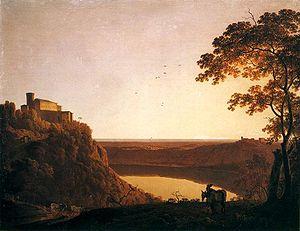
Le département des Peintures est l'un des huit départements qui composent le musée du Louvre. Il s'agit d'une des plus importantes et des plus célèbres collections du monde. Les collections du département des peintures sont spécialisées dans l'art européen du XIIIᵉ à la fin du XIXᵉ siècle. Cependant, à l'exception de la donation Hélène et Victor Lyon, l'essentiel des œuvres datant d'après 1848 sont exposées au musée d'Orsay. On peut noter que les peintures d'autres époques sont rattachées à d'autres départements. Par exemple, le département des Antiquités égyptiennes possède des peintures coptes.